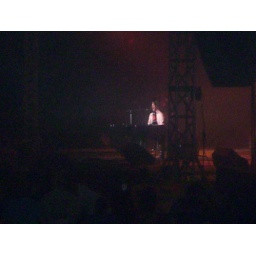
He's pretty cute in person